Estonia

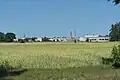
Crops near Aruküla in Northern Estonia

The introduction of "perestroika" by the Soviet government in 1987 enabled political activism in Estonia, sparking the Singing Revolution, a peaceful movement towards independence. One of the first major acts of resistance was the Phosphorite War, an environmental protest against Soviet plans to establish large phosphate mines in Virumaa. On 23 August 1987, the Hirvepark meeting in Tallinn called for the public disclosure of the secret protocols of the Molotov–Ribbentrop Pact that had led to Estonia's occupation. In 1988, new political movements emerged, including the Popular Front of Estonia, a moderate faction within the independence movement, and the Estonian National Independence Party, which became the first non-communist political party registered in the Soviet Union. The parliament of Soviet-controlled Estonia asserted the primacy of Estonian laws with the Sovereignty Declaration on 16 November 1988, inspiring similar declarations across other Soviet republics. On 23 August 1989, two million people formed the Baltic Way, a human chain spanning Estonia, Latvia, and Lithuania, to demonstrate unity in pursuit of independence.